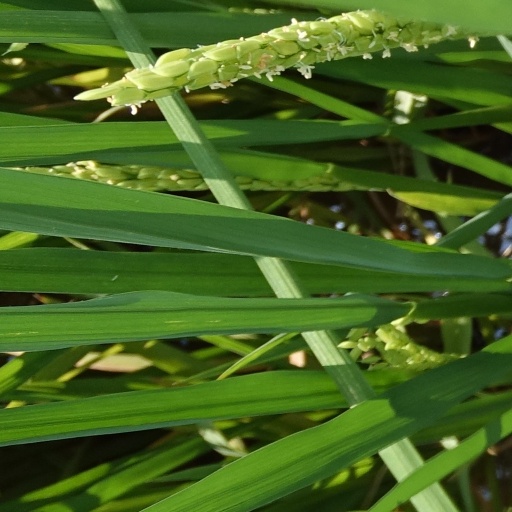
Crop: rice